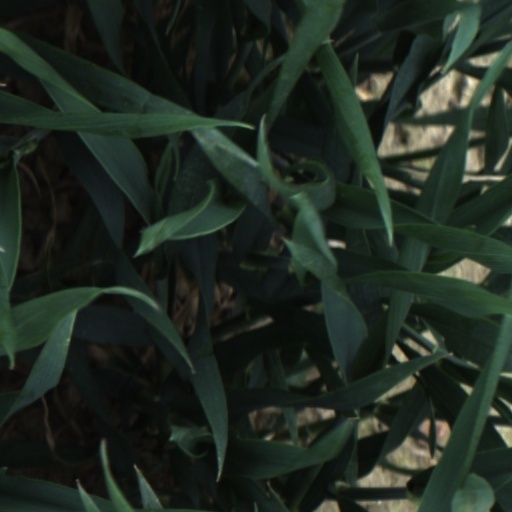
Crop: wheat